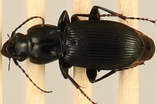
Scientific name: Pterostichus novus
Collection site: Steigerwaldt-Chequamegon NEON (STEI), plot STEI_003